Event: Nepal Earthquake
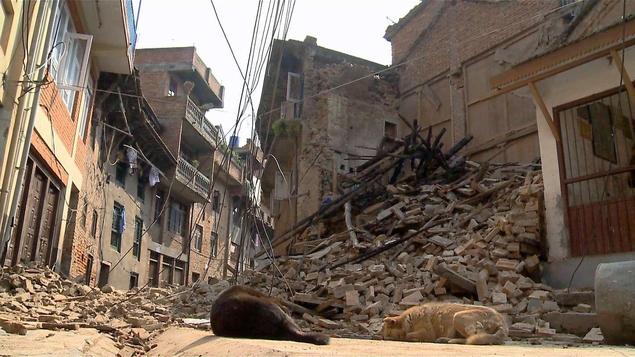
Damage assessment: damage